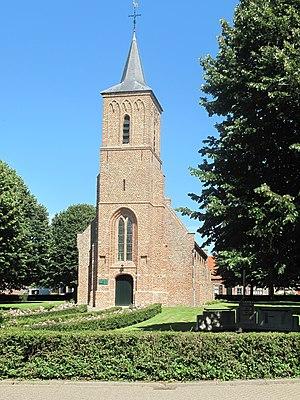
Serooskerke est un village appartenant à la commune néerlandaise de Schouwen-Duiveland, situé dans la province de la Zélande. Le 2 janvier 2008, le village comptait 296 habitants.